Agon Hamza

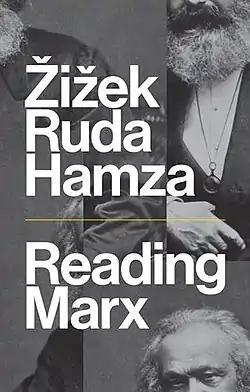
"Reading Marx" (2018), cover page

Agon Hamza (born 1984) is a philosopher and a political theorist from Kosovo. Influenced by Žižek and his readings of German Idealism, Marx and Marxist tradition in general; his work develops further the Hegelian-Marxist concepts of state, religion and politics. He is the author of "Althusser and Pasolini: Philosophy, Marxism and Film" (2016) and the co-author of "Reading Marx" (2018) and "Reading Hegel" (2021) alongside Slavoj Žižek and Frank Ruda, as well as "From Myth to Symptom: The Case of Kosovo" (2013) with Slavoj Žižek.